Coelacanth

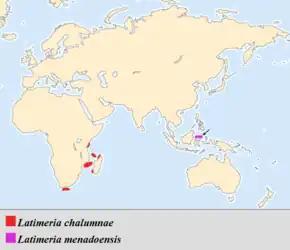
Geographical distribution of coelacanth

The current coelacanth range is primarily along the eastern African coast, although "Latimeria menadoensis" was discovered off Indonesia. Coelacanths have been found in the waters of Kenya, Tanzania, Mozambique, South Africa, Madagascar, Comoros and Indonesia. Most "Latimeria chalumnae" specimens that have been caught have been captured around the islands of Grande Comore and Anjouan in the Comoros Archipelago (Indian Ocean). Though there are cases of "L. chalumnae" caught elsewhere, amino acid sequencing has shown no big difference between these exceptions and those found around Comore and Anjouan. Even though these few may be considered strays, there are several reports of coelacanths being caught off the coast of Madagascar. This leads scientists to believe that the endemic range of "Latimeria chalumnae" coelacanths stretches along the eastern coast of Africa from the Comoros Islands, past the western coast of Madagascar to the South African coastline. Mitochondrial DNA sequencing of coelacanths caught off the coast of southern Tanzania suggests a divergence of the two populations some 200,000 years ago. This could refute the theory that the Comoros population is the main population while others represent recent offshoots. A live specimen was seen and recorded on video in November 2019 at off the village of Umzumbe on the South Coast of KwaZulu-Natal, south of the iSimangaliso Wetland Park. This is the farthest south since the original discovery, and the second shallowest record after in the Diepgat Canyon. These sightings suggest that they may live shallower than previously thought, at least at the southern end of their range, where colder, better-oxygenated water is available at shallower depths.